Bariloche

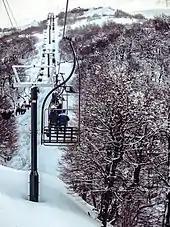
Chairlifts in the Cerro Catedral

Between 1935 and 1940, the Argentine Directorate of National Parks carried out a number of urban public works, giving the city a distinctive architectural style. Among them, perhaps the best-known is the Civic Centre.